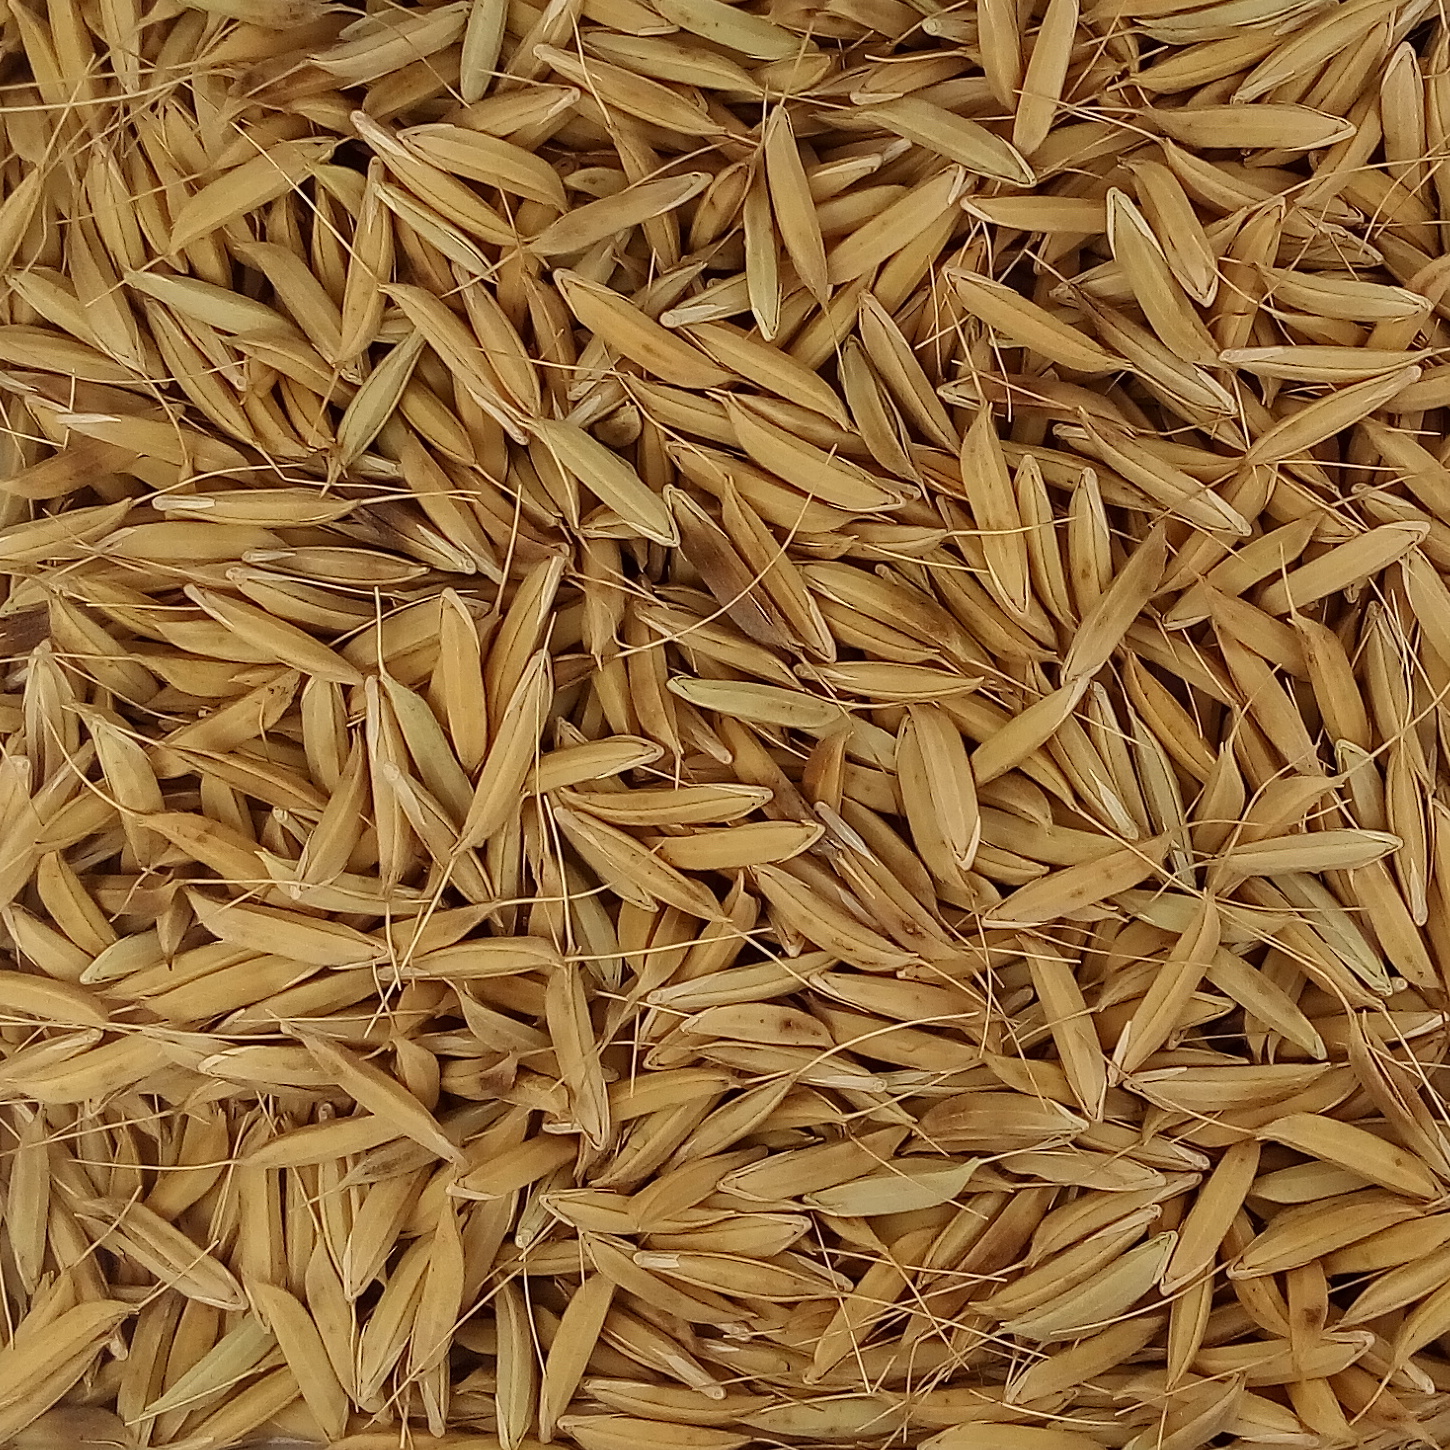
Rice seed variety: CSR_30